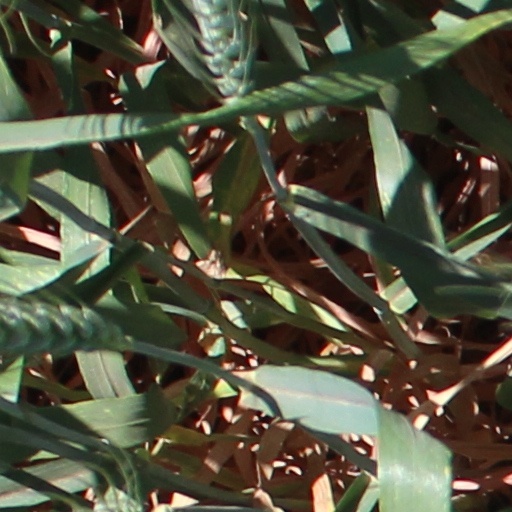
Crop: wheat